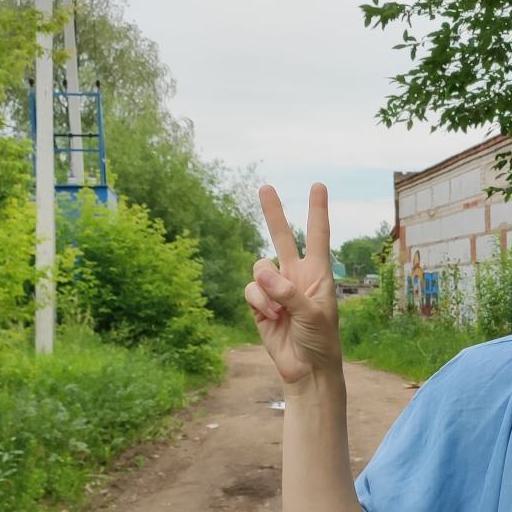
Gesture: peace